Nick Baker (business executive)

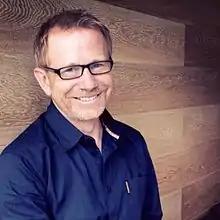

Nick Baker is an Australian business executive and CEO of Outdoria. Baker previously worked as the chief marketing officer for Tourism Australia, a position he held from 2007 to 2015. He also served as the CEO of RedBalloon between 2015 and 2017.